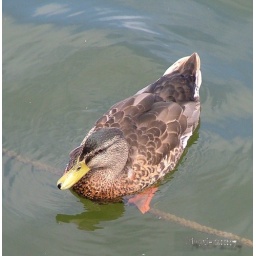
found this little duck walking the tight rope in the harbor at Workington, Cumbria,England